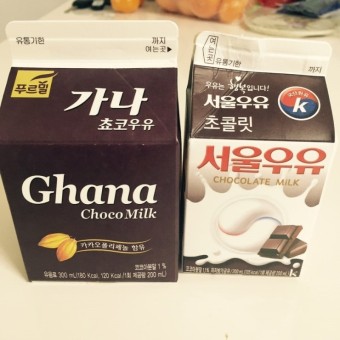
Label: paper